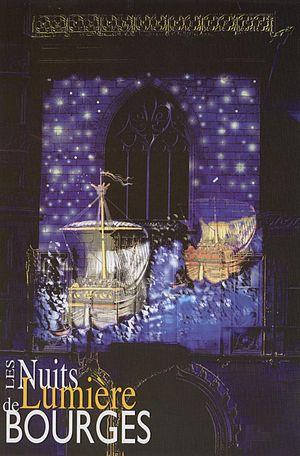
projection sur la façade du Palais Jacques Coeur au cours des Nuits Lumières de Bourges
Bourges est une commune française, préfecture du département du Cher. Avec 64 551 habitants en 2017, il s'agit de la commune la plus peuplée du département. Au centre d'une aire urbaine de 140 350 habitants, Bourges est la troisième commune la plus peuplée de la région Centre-Val de Loire, après Tours et Orléans, et devant Blois, Châteauroux et Chartres.
Alain Meilland, né le 15 février 1948 à Feurs et mort le 15 octobre 2017 à Bourges, est un chanteur, comédien, metteur en scène français libertaire, et le cofondateur du Printemps de Bourges.